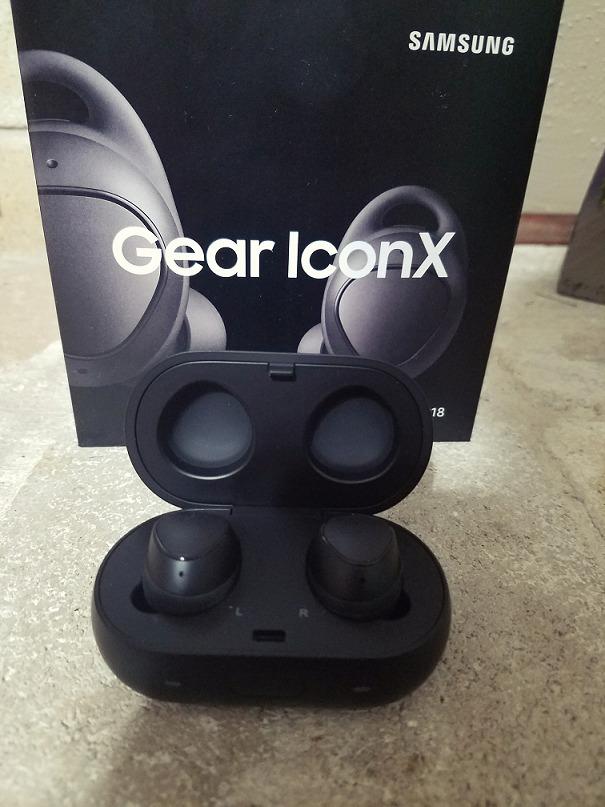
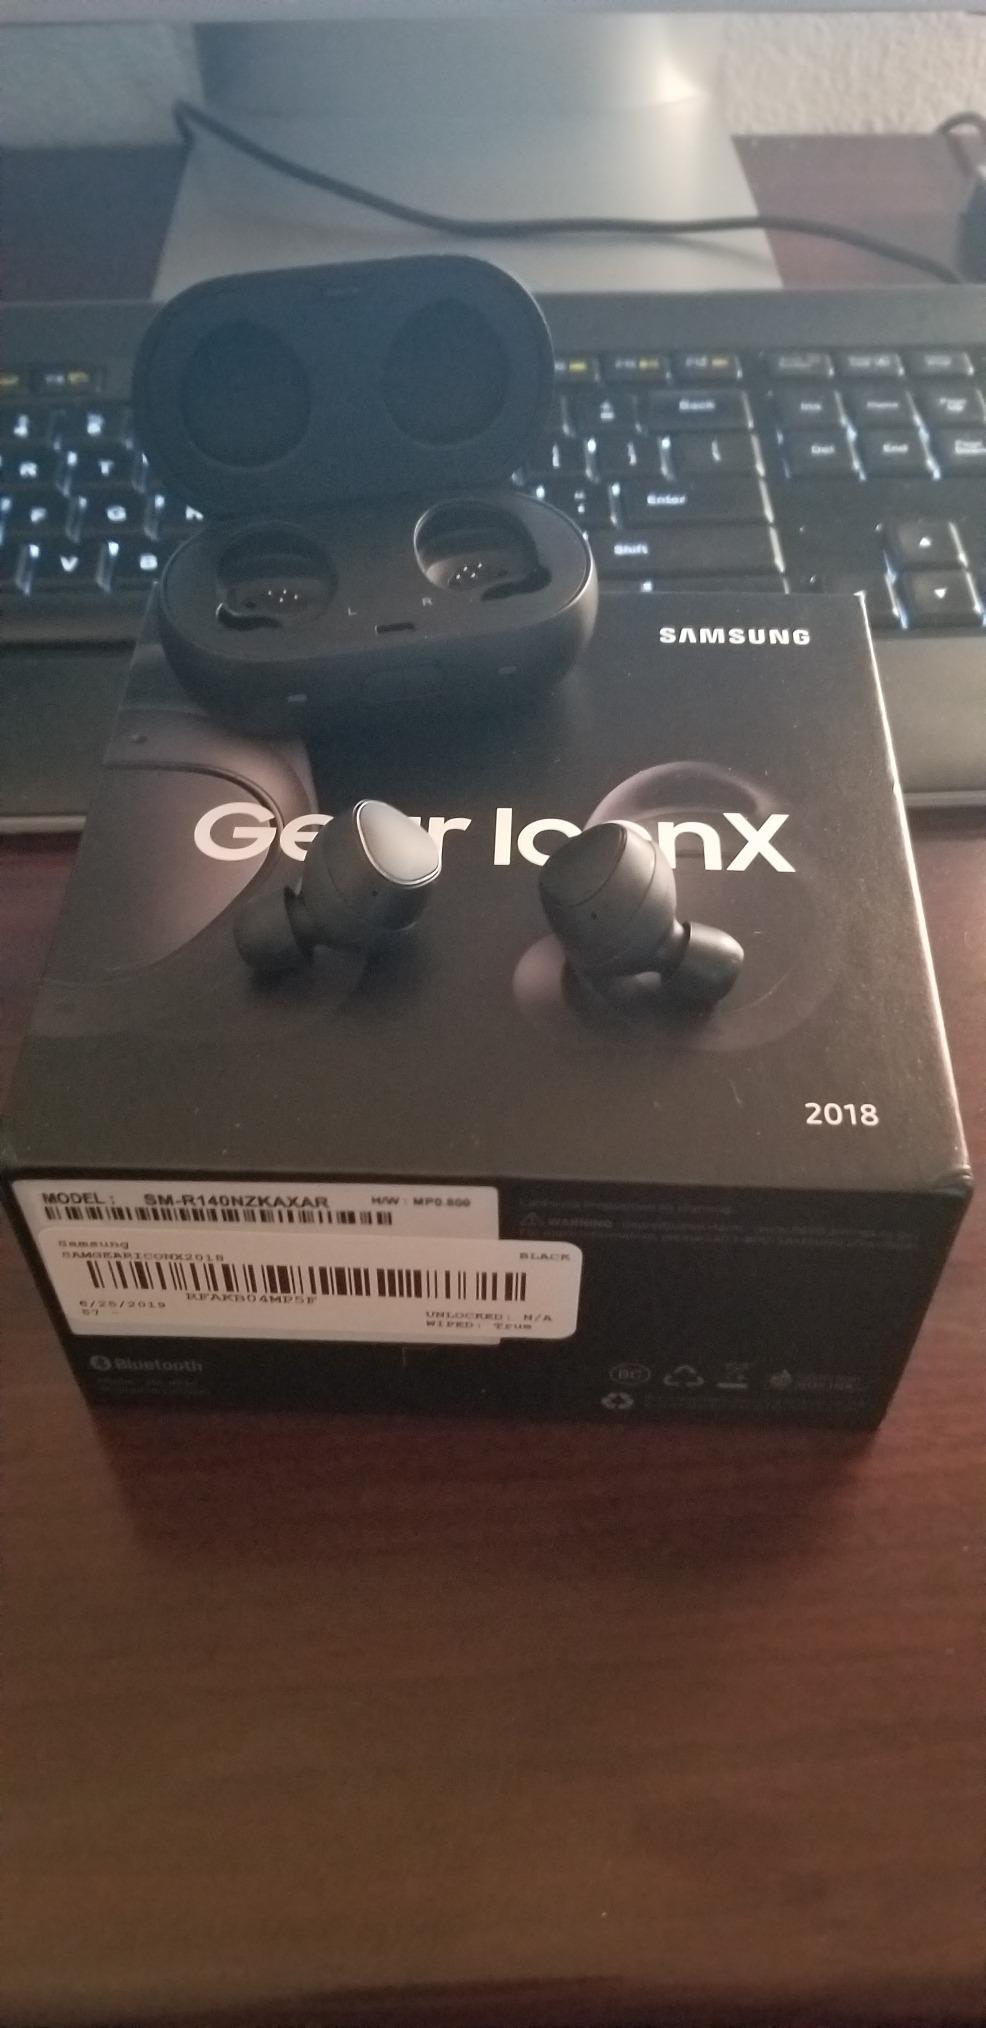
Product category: earbuds
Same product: yes